SS Shieldhall

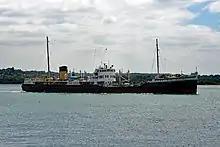
"Shieldhall" in "White Star" livery on Southampton Water

In 2012, to mark the centenary of the sinking of "Titanic" and to honour all lives lost at sea over the previous century, "Shieldhall" was repainted in White Star Line livery of black hull, white upper works, and buff funnel. Since 2012, the ship has continued this look.